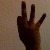
The image shows a hand gesture representing the number 9 in Indian Sign Language.